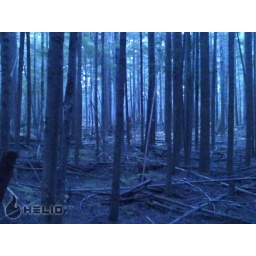
neat looking &amp;quot;scene&amp;quot; i happened upon when bike riding in banner forest